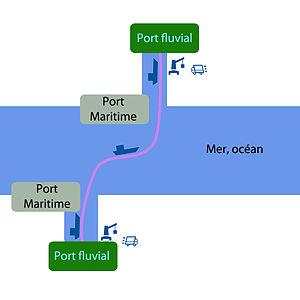
Un schéma qui représente une chaîne de transport intermodal à maillon fluvio-maritime
Le transport fluvio-maritime désigne un transport de « bout en bout » effectué par un même navire en mer et sur un segment de fleuve. Le navire peut être conventionnel ou posséder une architecture particulière et des équipements présents à bord lui permettant de naviguer en mer et de se conformer aux contraintes du fleuve.